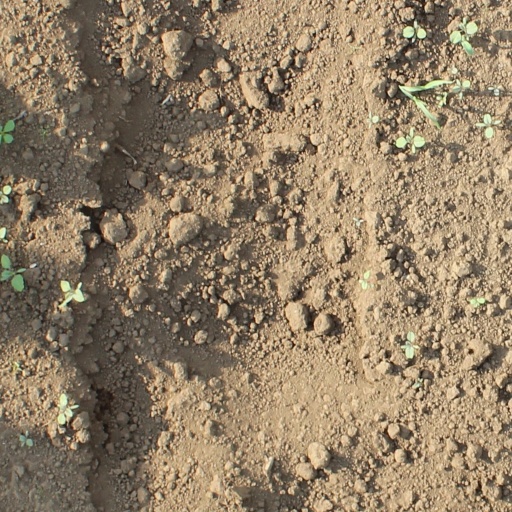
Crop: soybean